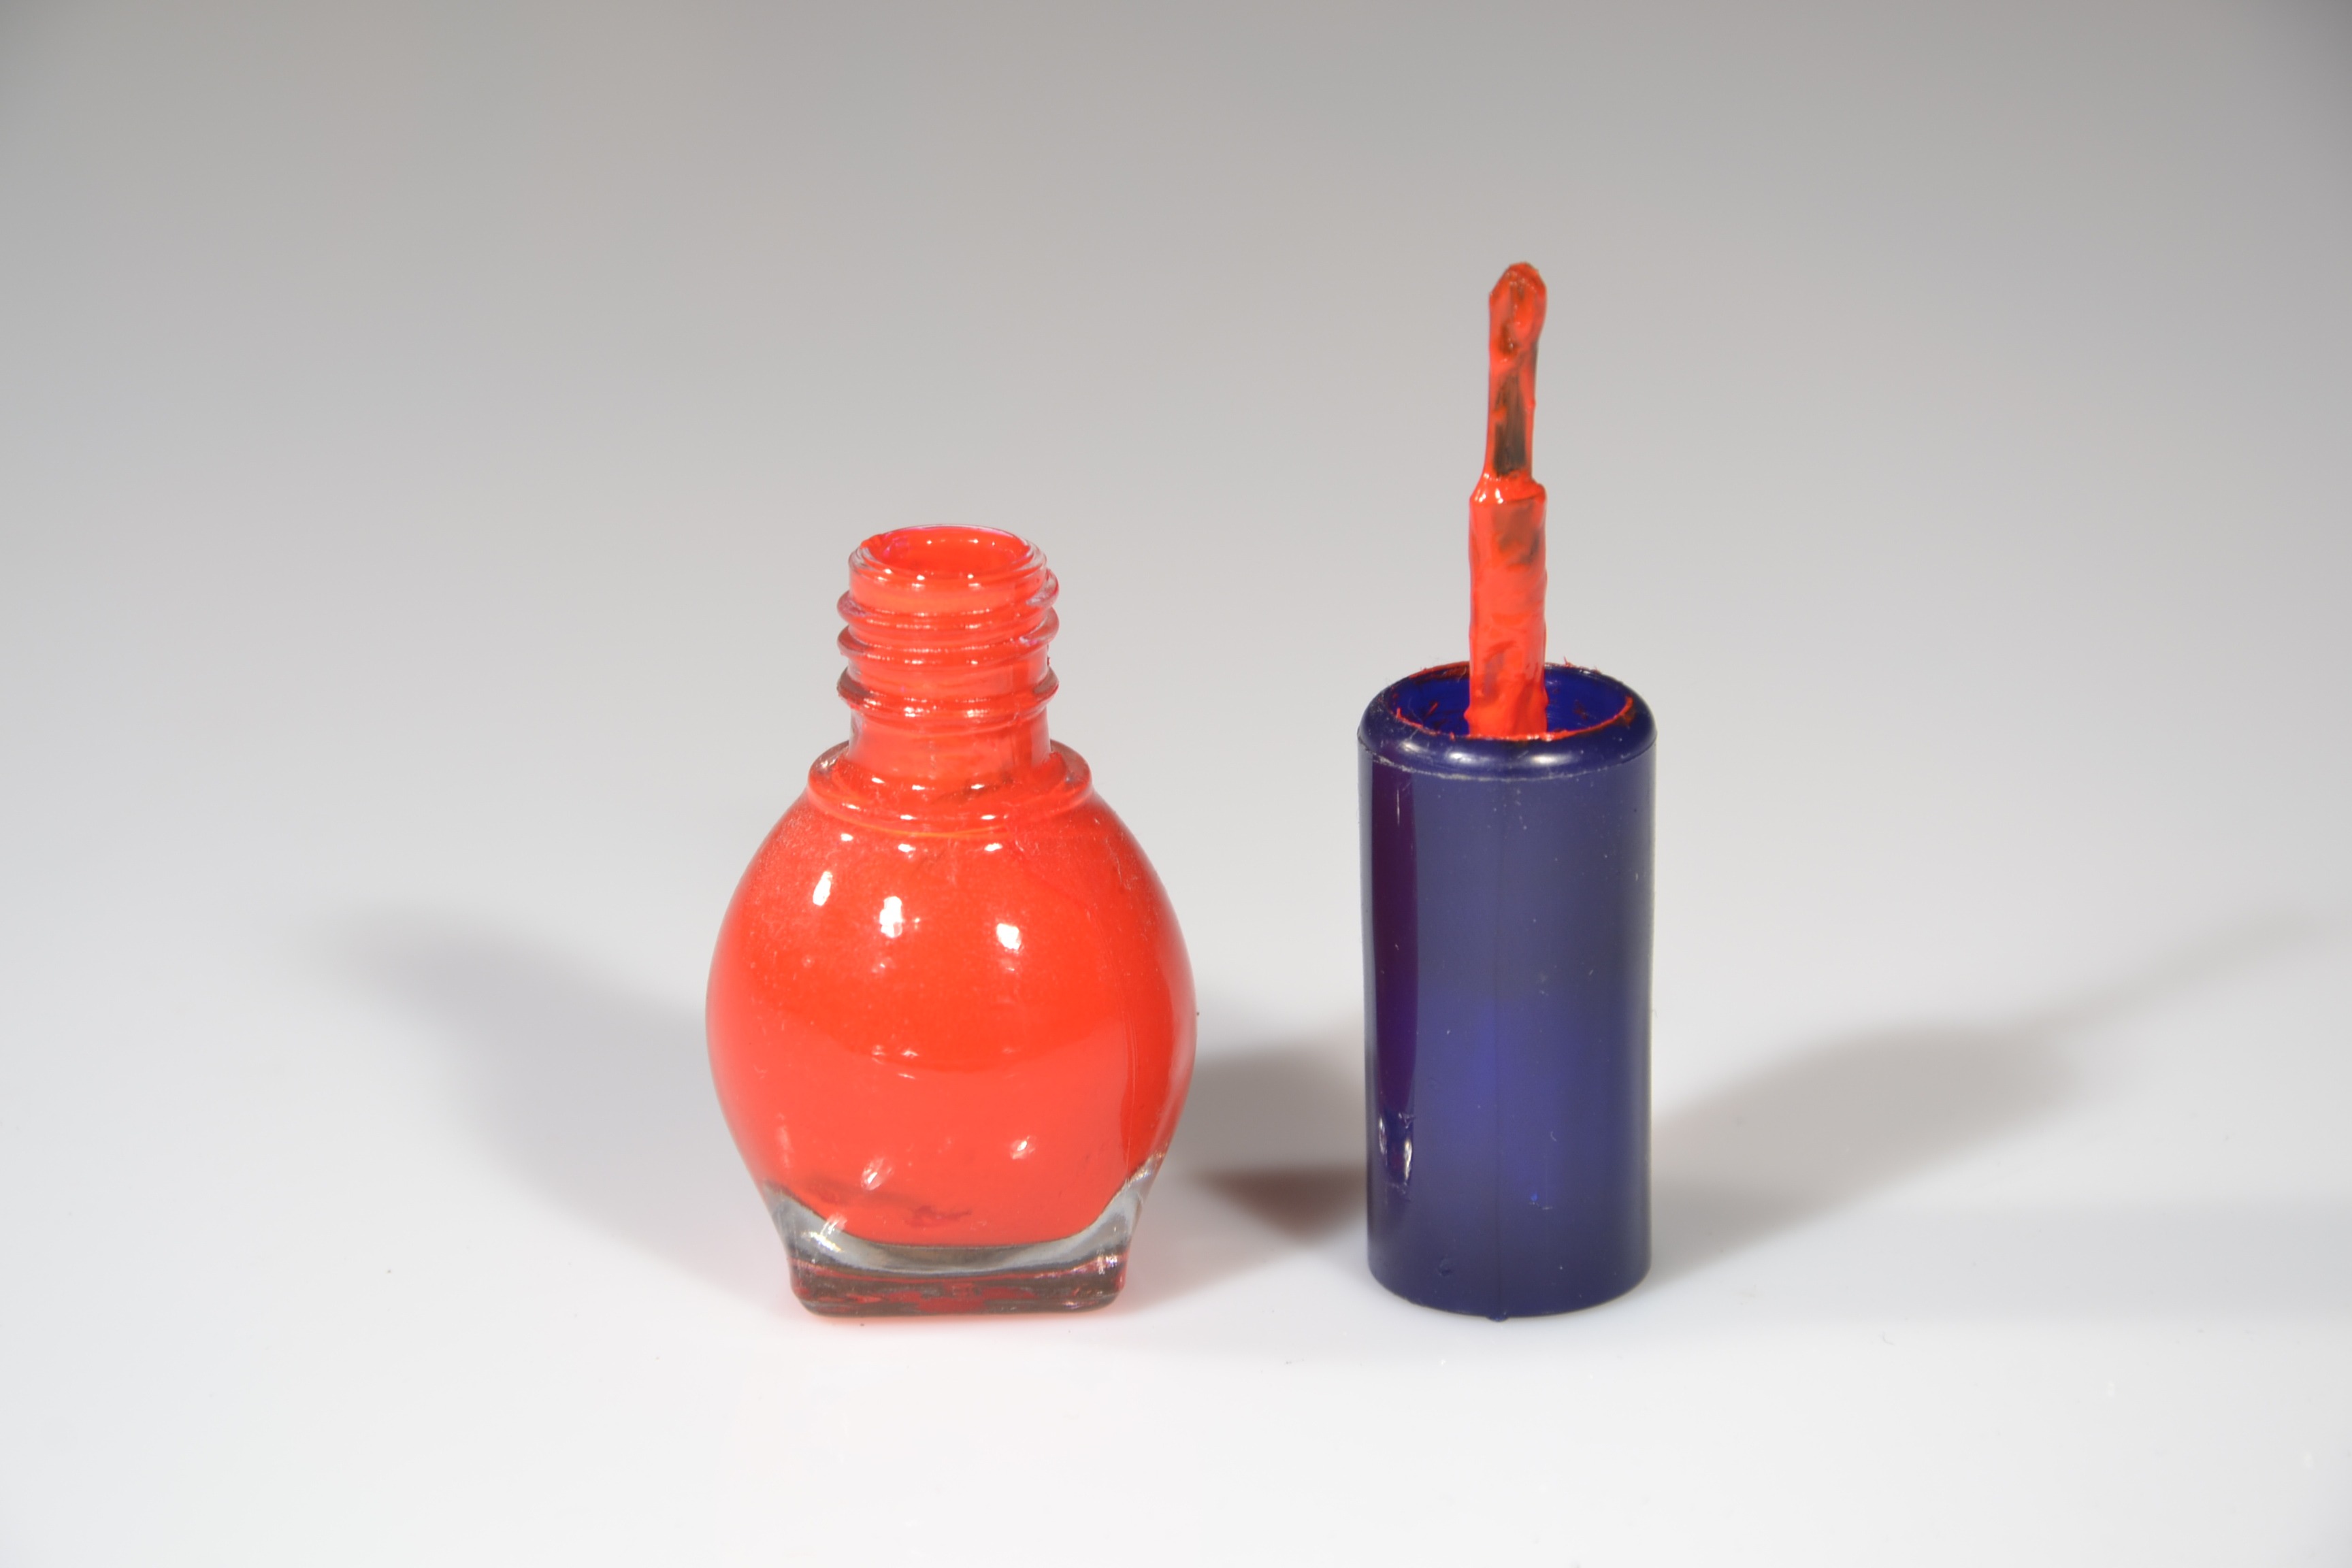
red, paint, bottle, glass bottle, product, nail polish, nails, beautician, cosmetics, varnish, toenail, beauty product